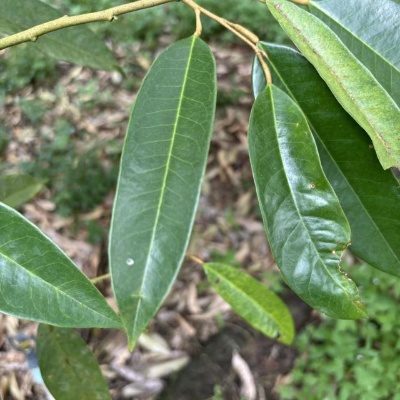
Label: Leaf_Healthy